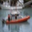
Label: ship